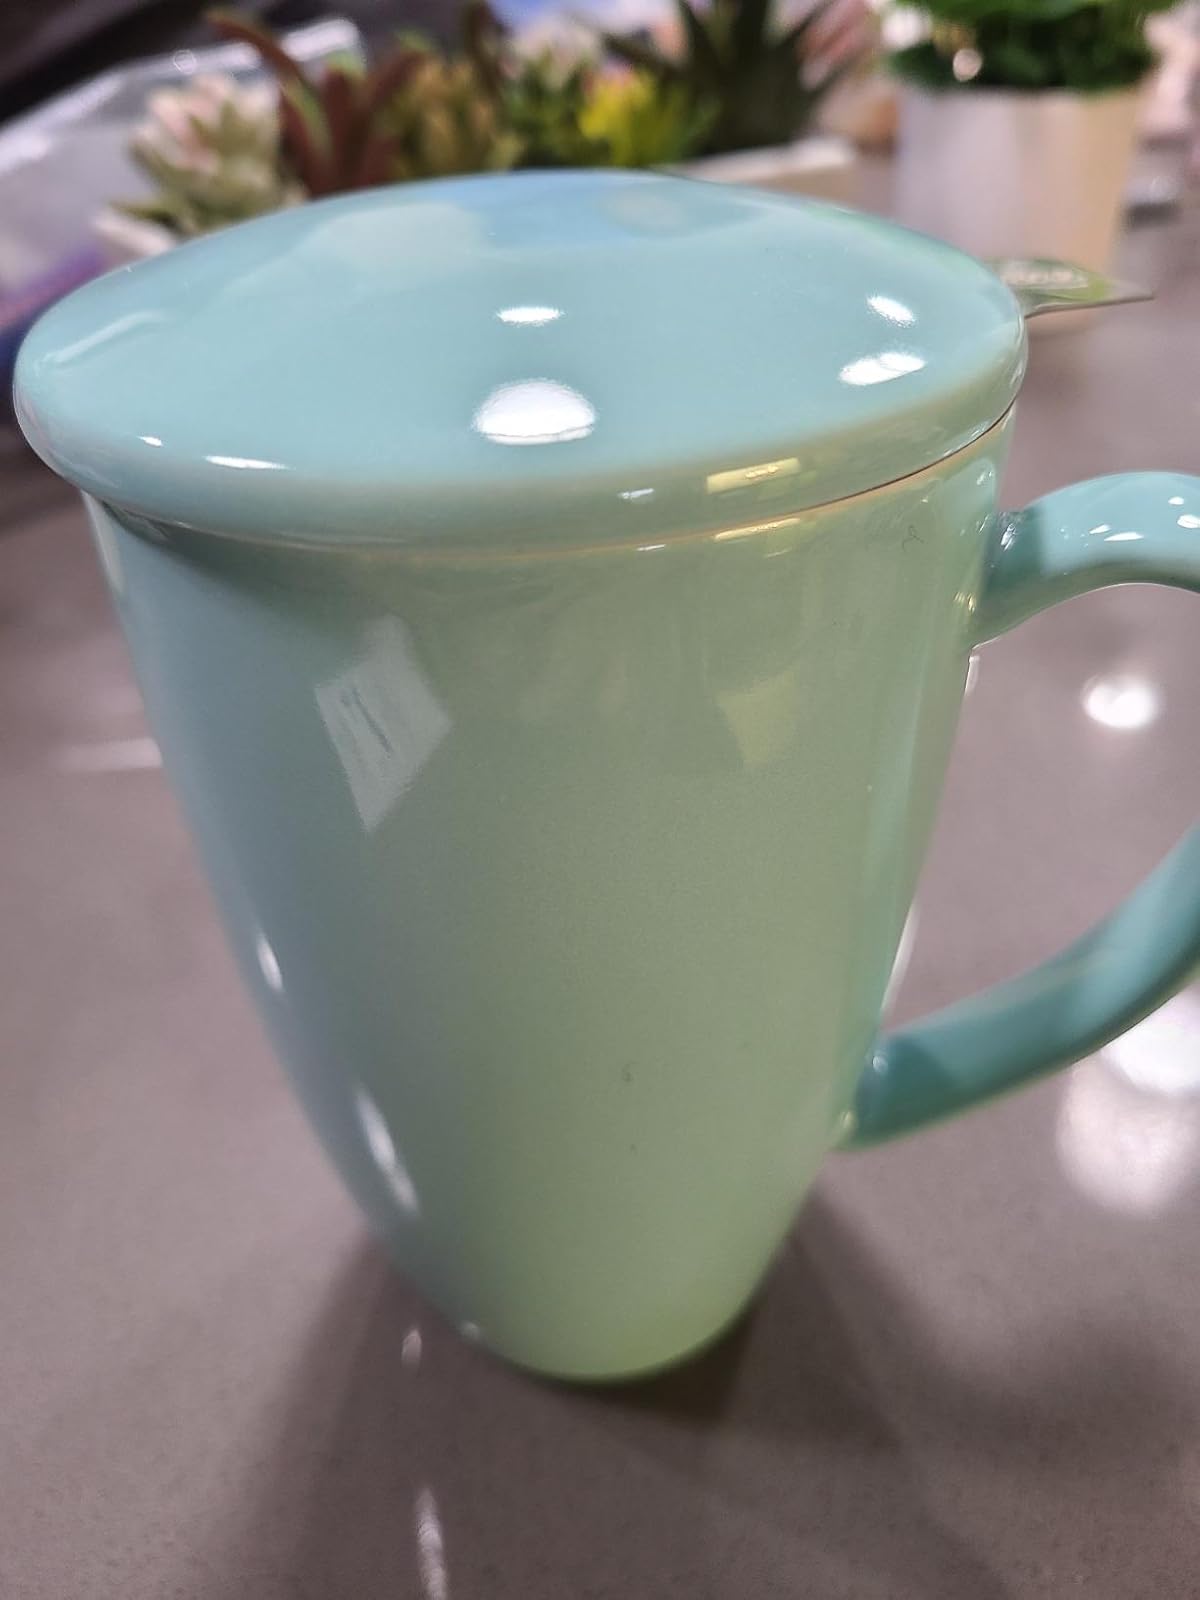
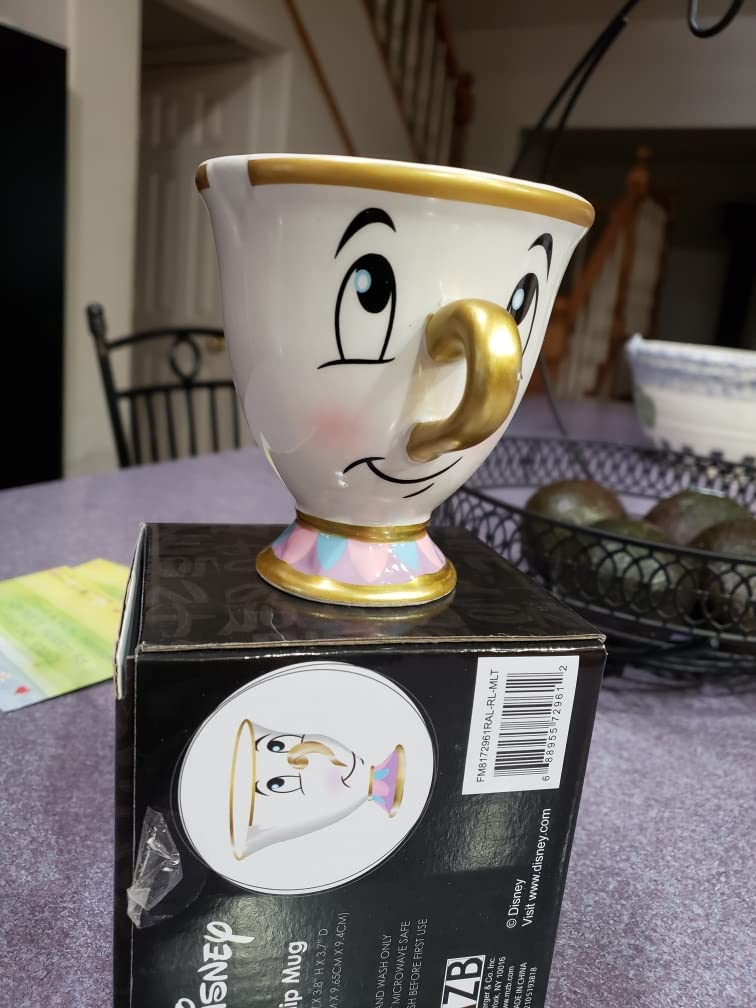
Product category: items_mug
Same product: no